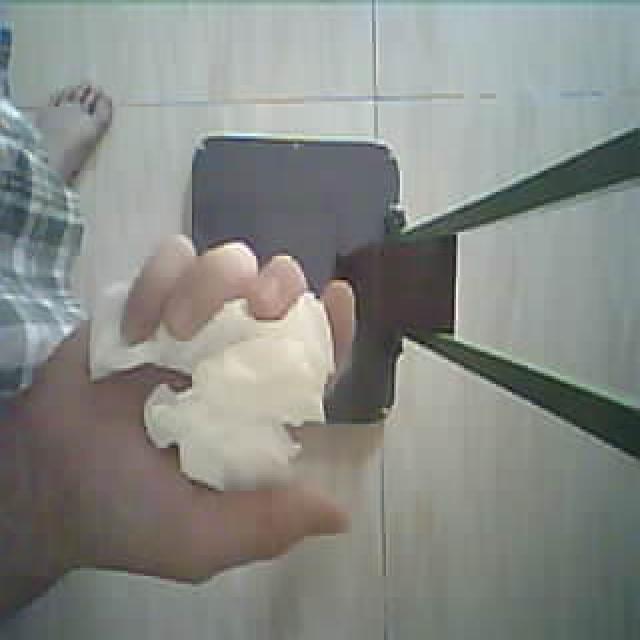
Label: tissues